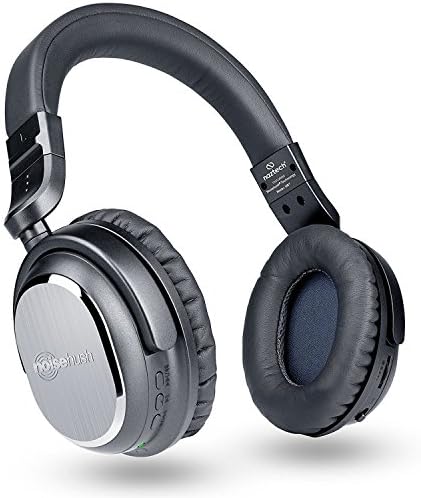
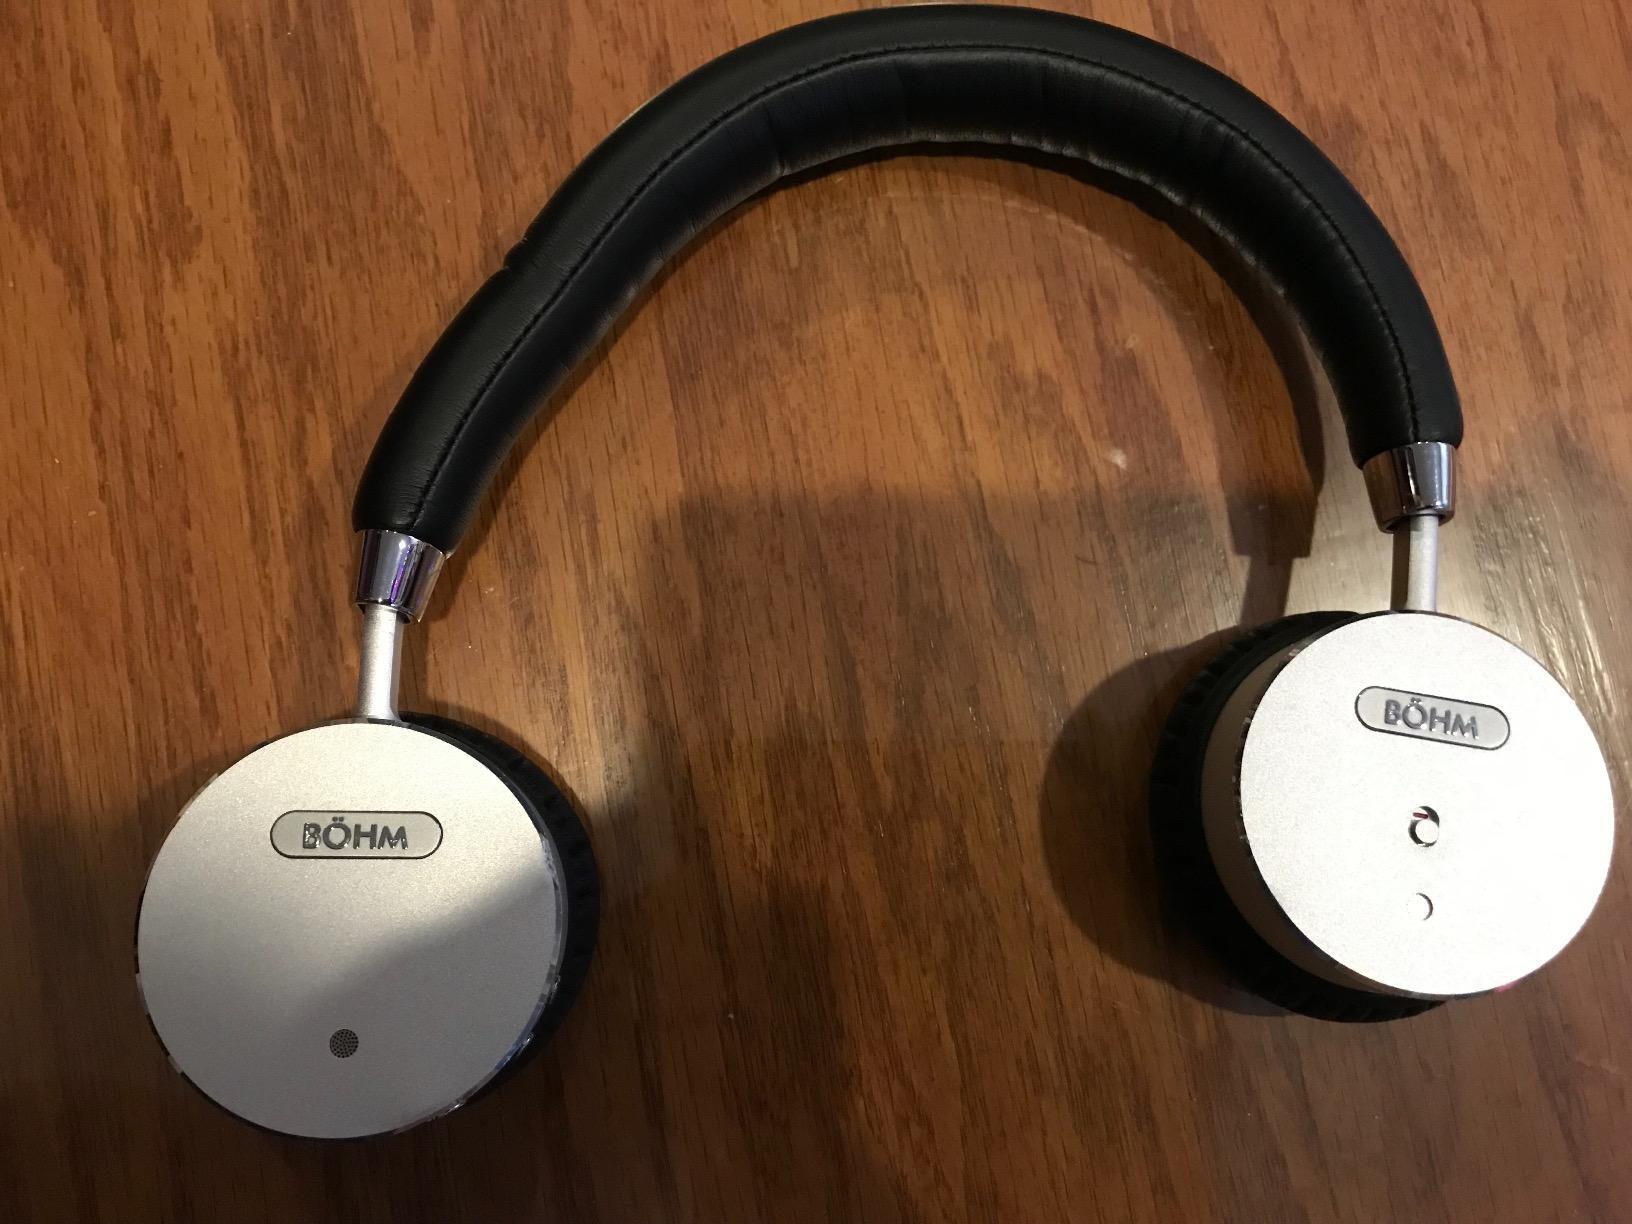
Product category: headphones
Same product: no